Philip Sandblom

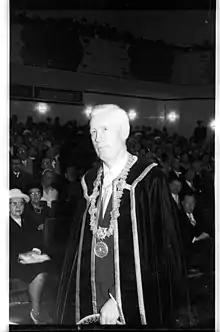
Sandblom at the 300th anniversary celebration of the foundation of the University of Kiel, Germany, 1965.

Philip Sandblom (October 29, 1903 – February 21, 2001) was a Swedish academician, professor of surgery and sailor who competed in the 1928 Summer Olympics. He served as rector of Lund University between 1957 and 1968.